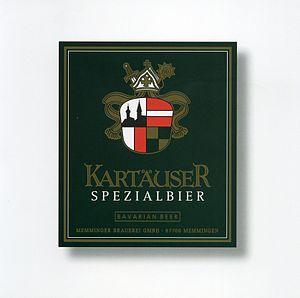
Une bière spéciale ou une bière de spécialité est un terme dénotant une catégorie administrative ou un type de bière différent selon les pays et les brasseries qui désigne des produits fort disparates sous une appellation commerciale similaire.